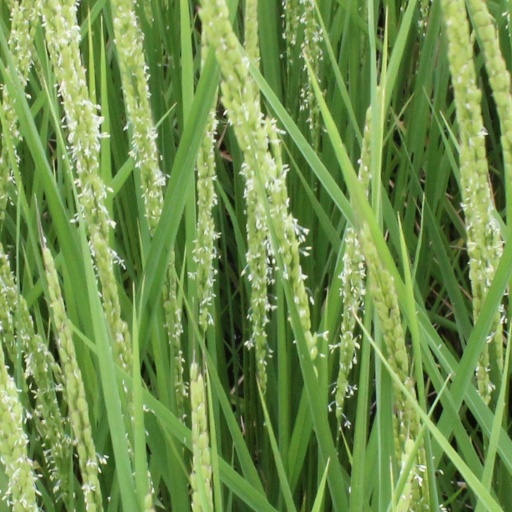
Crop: rice